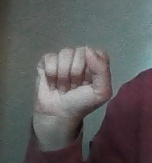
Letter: saad